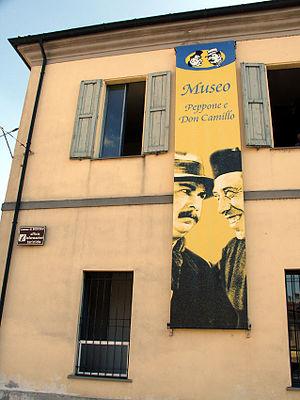
Le Petit Monde de don Camillo est un film franco-italien de Julien Duvivier, tiré d'un roman de Giovannino Guareschi et sorti en 1952, avec Fernandel et Gino Cervi dans les rôles principaux.